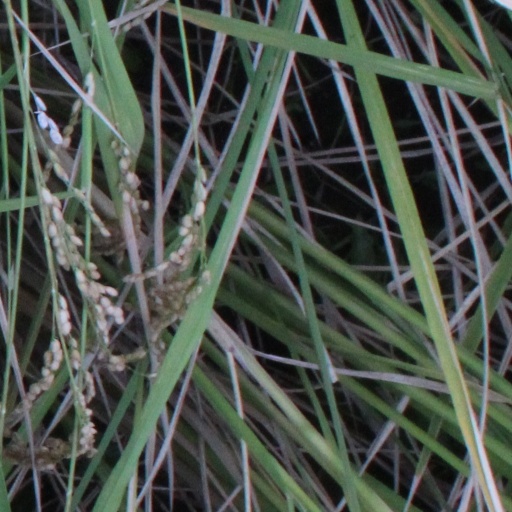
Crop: rice